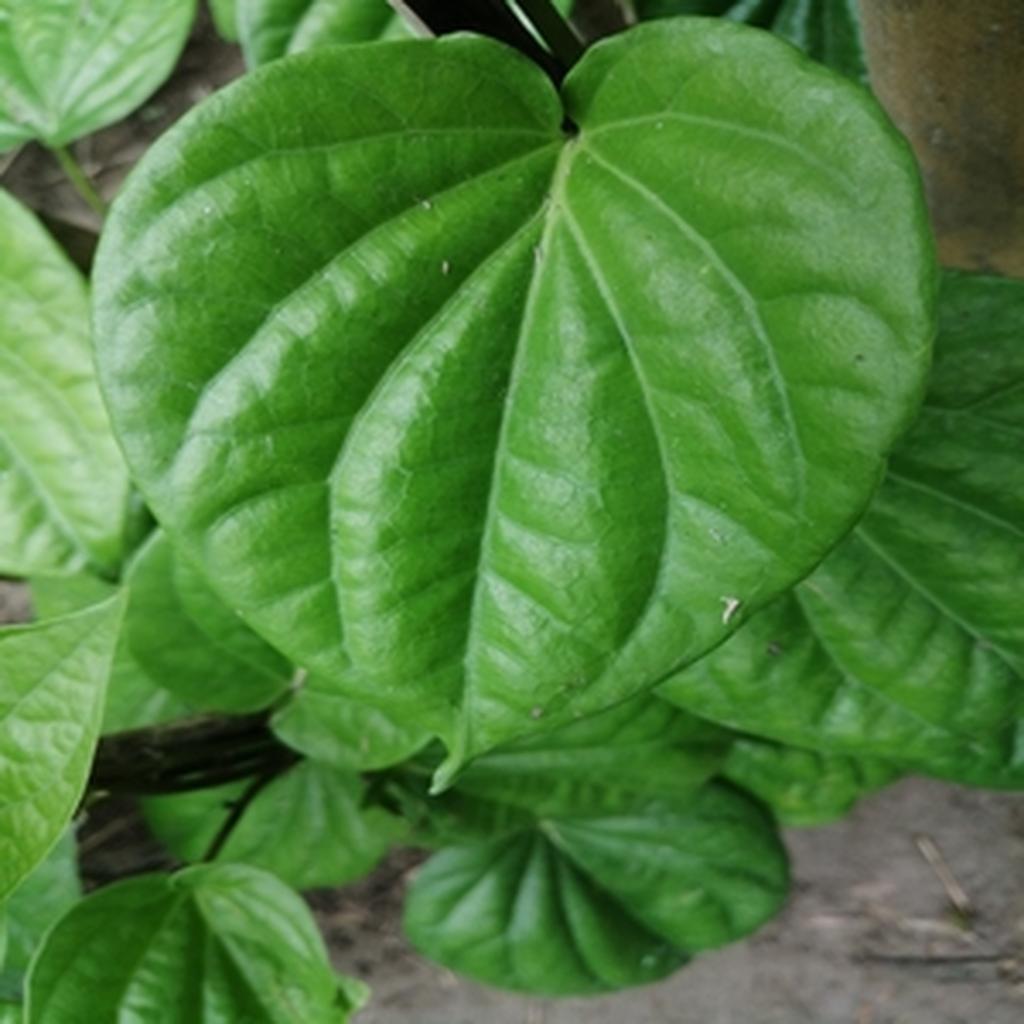
Label: Healthy_Leaf